Joana de Verona

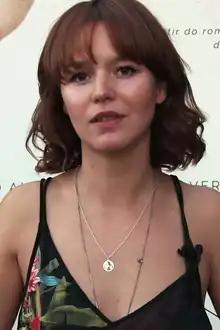
Joana de Verona in 2018

Joana de Verona Correia de Vilela Machado Borges (born 8 December 1989) is a Brazilian-Portuguese actress. She has appeared in more than forty films and series since 2001.